Chickies Formation

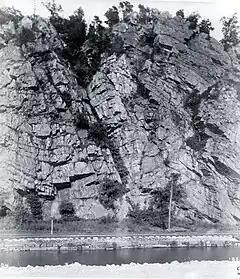
Chickies Rock (1892)

The Cambrian Chickies Formation is a mapped bedrock unit in Pennsylvania, New Jersey, and Maryland. It is named for Chickies Rock, north of Columbia, Pennsylvania, along the Susquehanna River.